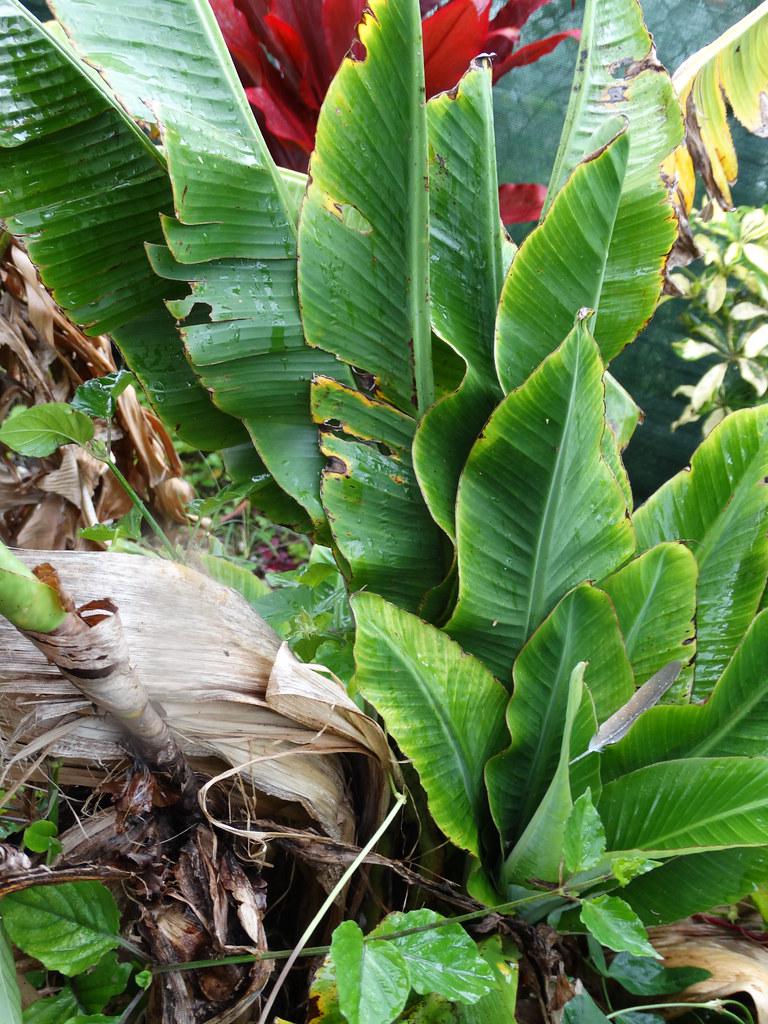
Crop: unknown
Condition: banana_banana_bunchy_top